Calthemite

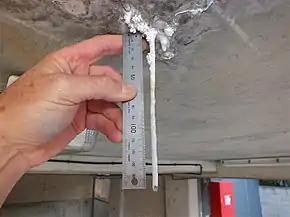
Calthemite straw stalactites can grow up to 2 mm per day in favourable conditions. This one is growing in an undercover concrete car-park.

The growth rates of calthemite stalactite straws, stalagmites and flowstone etc., is very much dependent on the supply rate and continuity of the saturated leachate solution to the location of CaCO deposition. The concentration of atmospheric CO in contact with the leachate, also has a large influence on how quickly the CaCO can precipitate from the leachate. Evaporation of the leachate solution and ambient atmospheric temperature appears to have very minimal influence on the CaCO deposition rate.